Belarusian folk dance

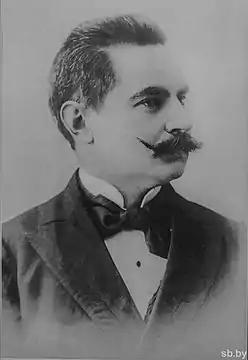
Ihnat Bujnicki

For a long time, Belarusian dance was little known, even in Belarus, and was rarely seen outside of small villages. Ihnat Bujnicki (also sometimes spelled Ignatius Buinitsky) popularized Belarusian folk dances on both Belarusian and foreign stages with the creation of the Belarusian National Theatre in 1907. Bujnicki worked there as a director, actor, and dancer. The concerts featured folk songs, works of Belarusian poets, and dances accompanied by the traditional triple music of violins, cymbals, and bagpipes. Bujnicki's stage interpretations of folk dances closely followed their folklore basis.